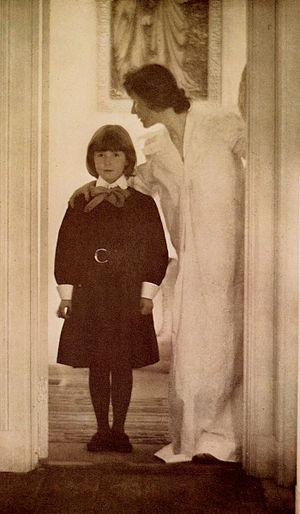
Gertrude Käsebier est une photographe professionnelle portraitiste américaine.